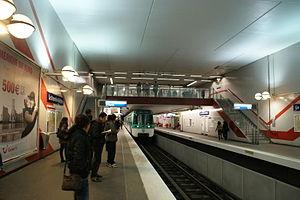
Le Kremlin-Bicêtre est une station de la ligne 7 du métro de Paris, située sur la commune du Kremlin-Bicêtre.
La liste des stations du métro de Paris propose un aperçu des stations actuellement en service, fermées ou autres, du métro de Paris, en France. Le métro a ouvert en 1900 et comprend 302 stations et 383 points d'arrêt, depuis le 23 mars 2013. Les stations fermées ne sont pas comptées dans le total.